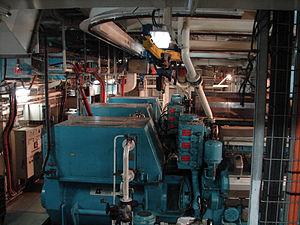
Trois générateurs Diesel Wärtsilä sur la drague Samuel de Champlain.